Rainer Stadelmann

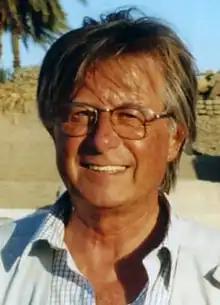
Portrait of Rainer Stadelmann

Rainer Stadelmann (24 October 1933 – 14 January 2019) was a German Egyptologist. He was considered an expert on the archaeology of the Giza Plateau.